Edison Bell

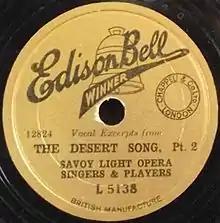
late Edison Bell Winner record label

In early 1933, Edison Bell was acquired by the Decca company, at which time all recording at Edison Bell ceased. Decca continued issuing various Edison Bell labels until 1935.